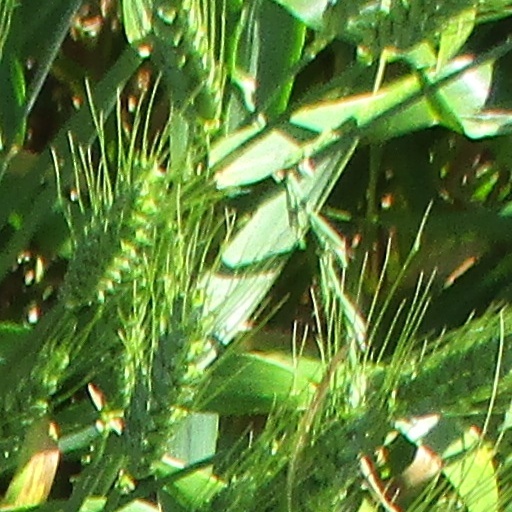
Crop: wheat